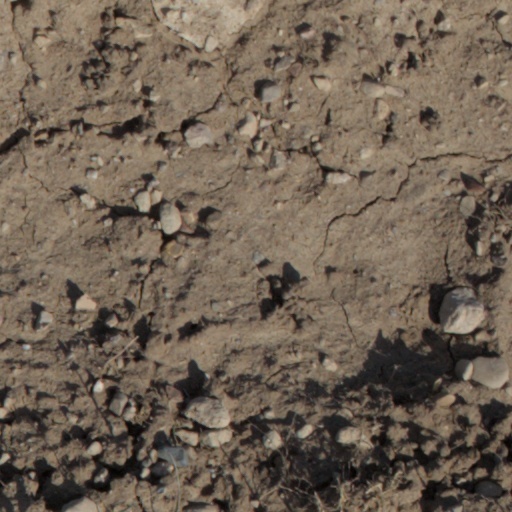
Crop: wheat